VMFAT-502

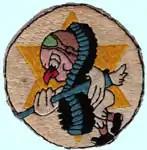
VMF-513 logo during World War II

In December of the same year, the squadron moved to Marine Corps Auxiliary Air Station Mojave, California where it was re-designated VMF(CVS)-513. On 15 June 1945, VMF(CVS)-513 departed San Diego, California, aboard the and participated in carrier operations in the Pacific, making stops in Ewa, Enewetak, Saipan, and Guam. In addition, they provided close air support for the 3rd Marine Division during the Battle of Okinawa, Japan.